Iburihashi Station

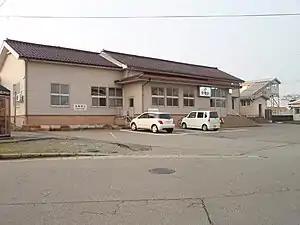
Iburihashi Station in March 2008

is a railway station on the IR Ishikawa Railway Line in Kaga, Ishikawa, Japan, operated by IR Ishikawa Railway.